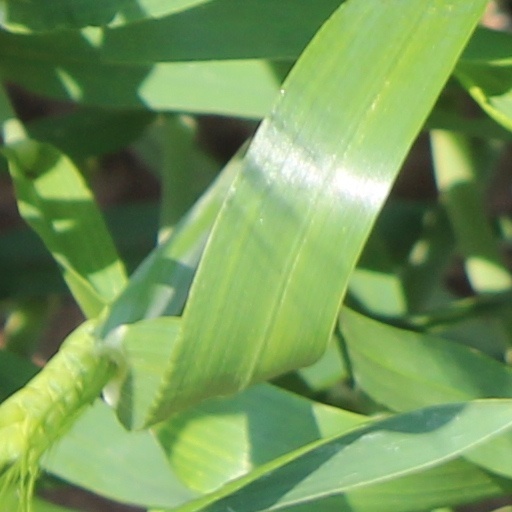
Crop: wheat